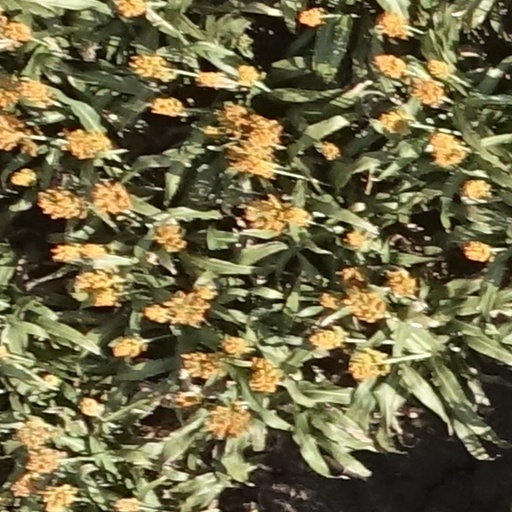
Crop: sorghum